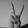
ASL letter: V